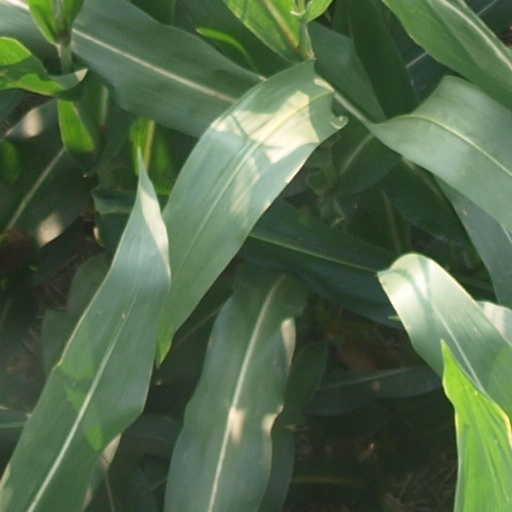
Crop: maize; corn